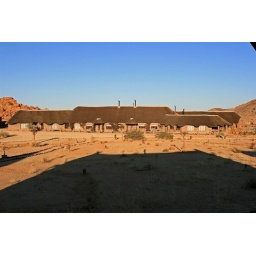
The main building of Canyon Village, one of the safari lodges catering for safari tourists in the Fish River canyon area.